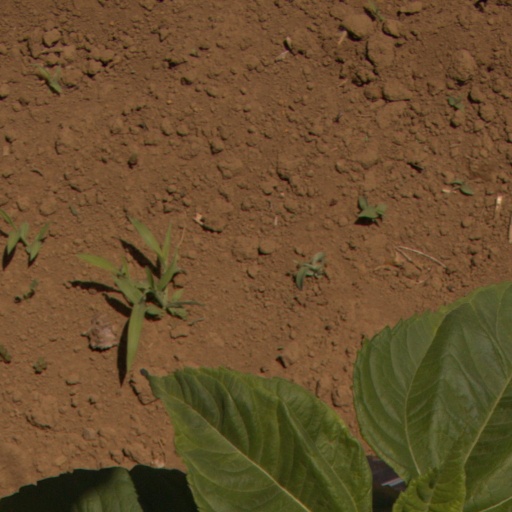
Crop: Jerusalem artichoke